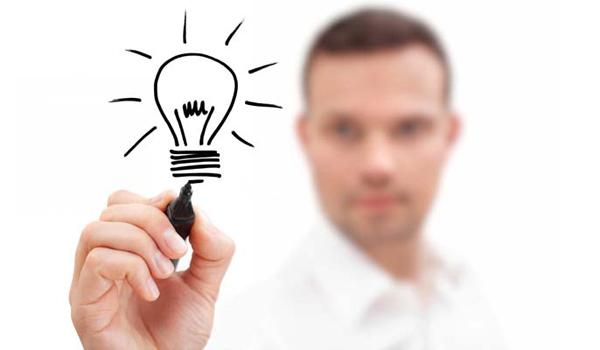
có một cây bút xuất hiện ở trên tay của người đàn ông